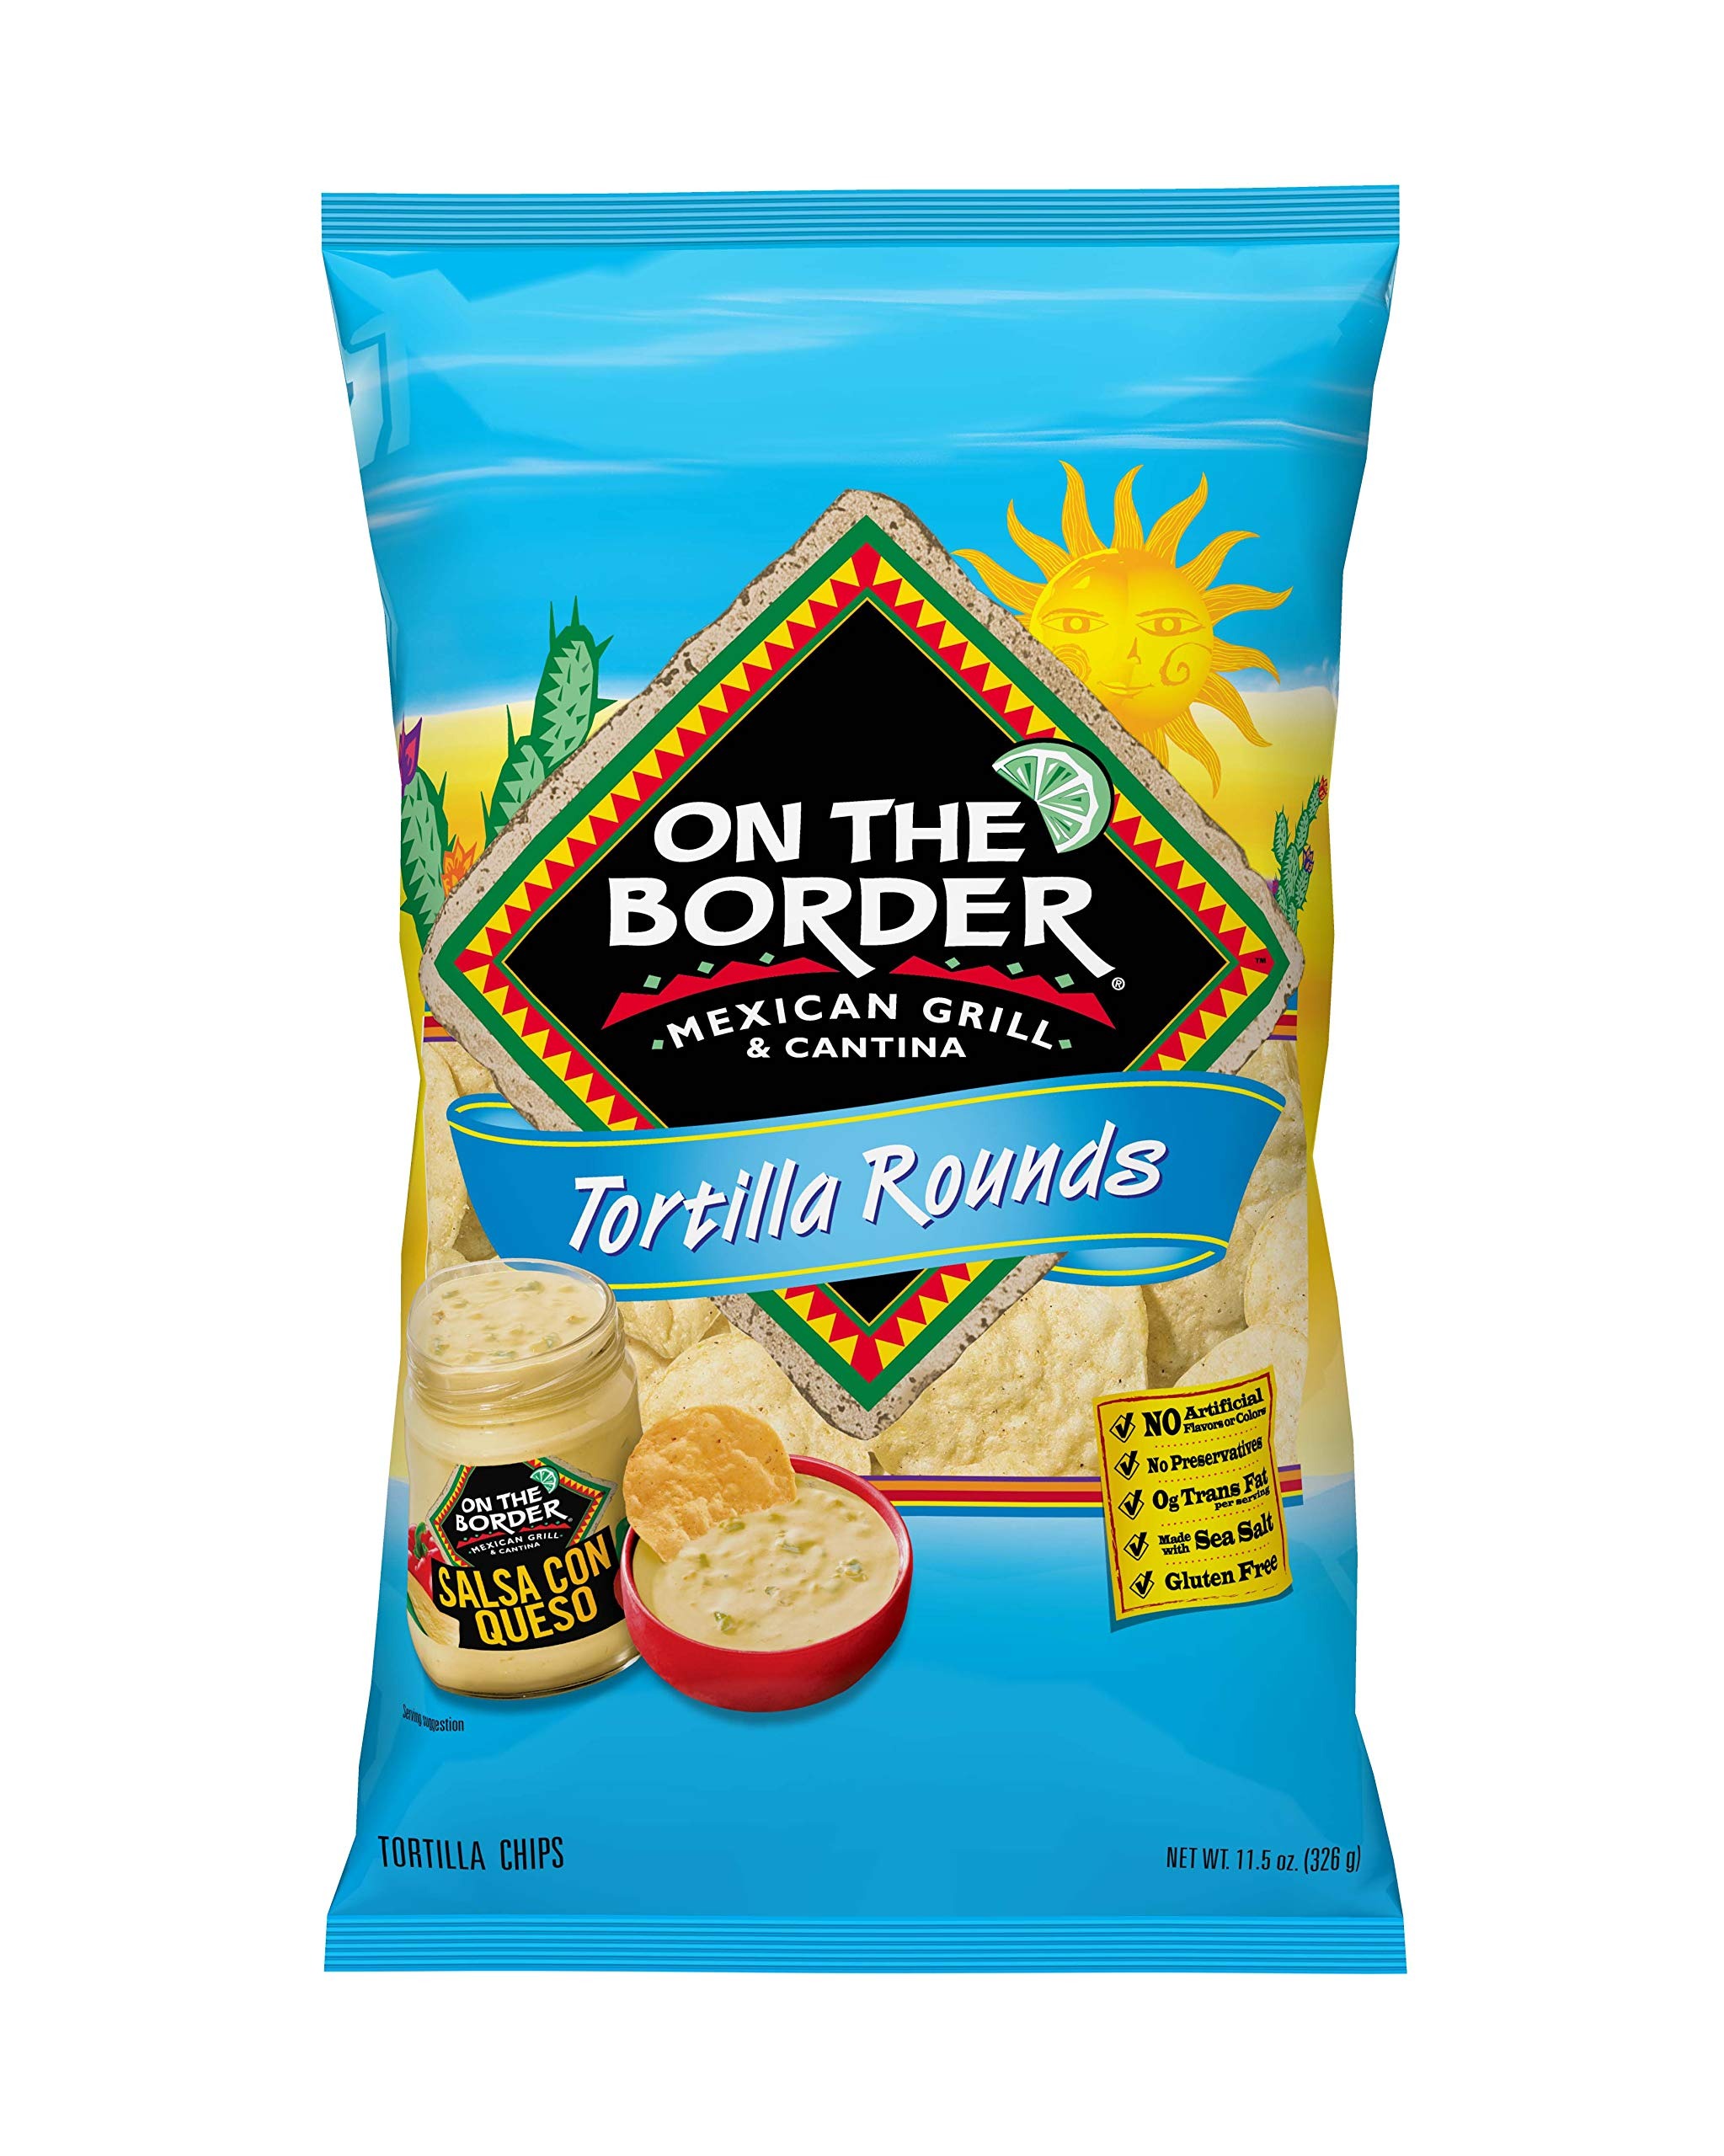
Item Name: On The Border Tortilla Rounds Tortilla Chips, 15 Count
Bullet Point 1: Made with simple ingredients: corn, oil, and sea salt
Bullet Point 2: Gluten-free, vegetarian, and vegan
Bullet Point 3: Free of artificial flavors, preservatives, and added sugar for a clean and delicious taste
Bullet Point 4: A perfect pairing with On The Border Salsa and On The Border Queso
Bullet Point 5: Flaky, crunchy, round tortilla chips perfect for dipping
Value: 15.0
Unit: count

Price: 2.79